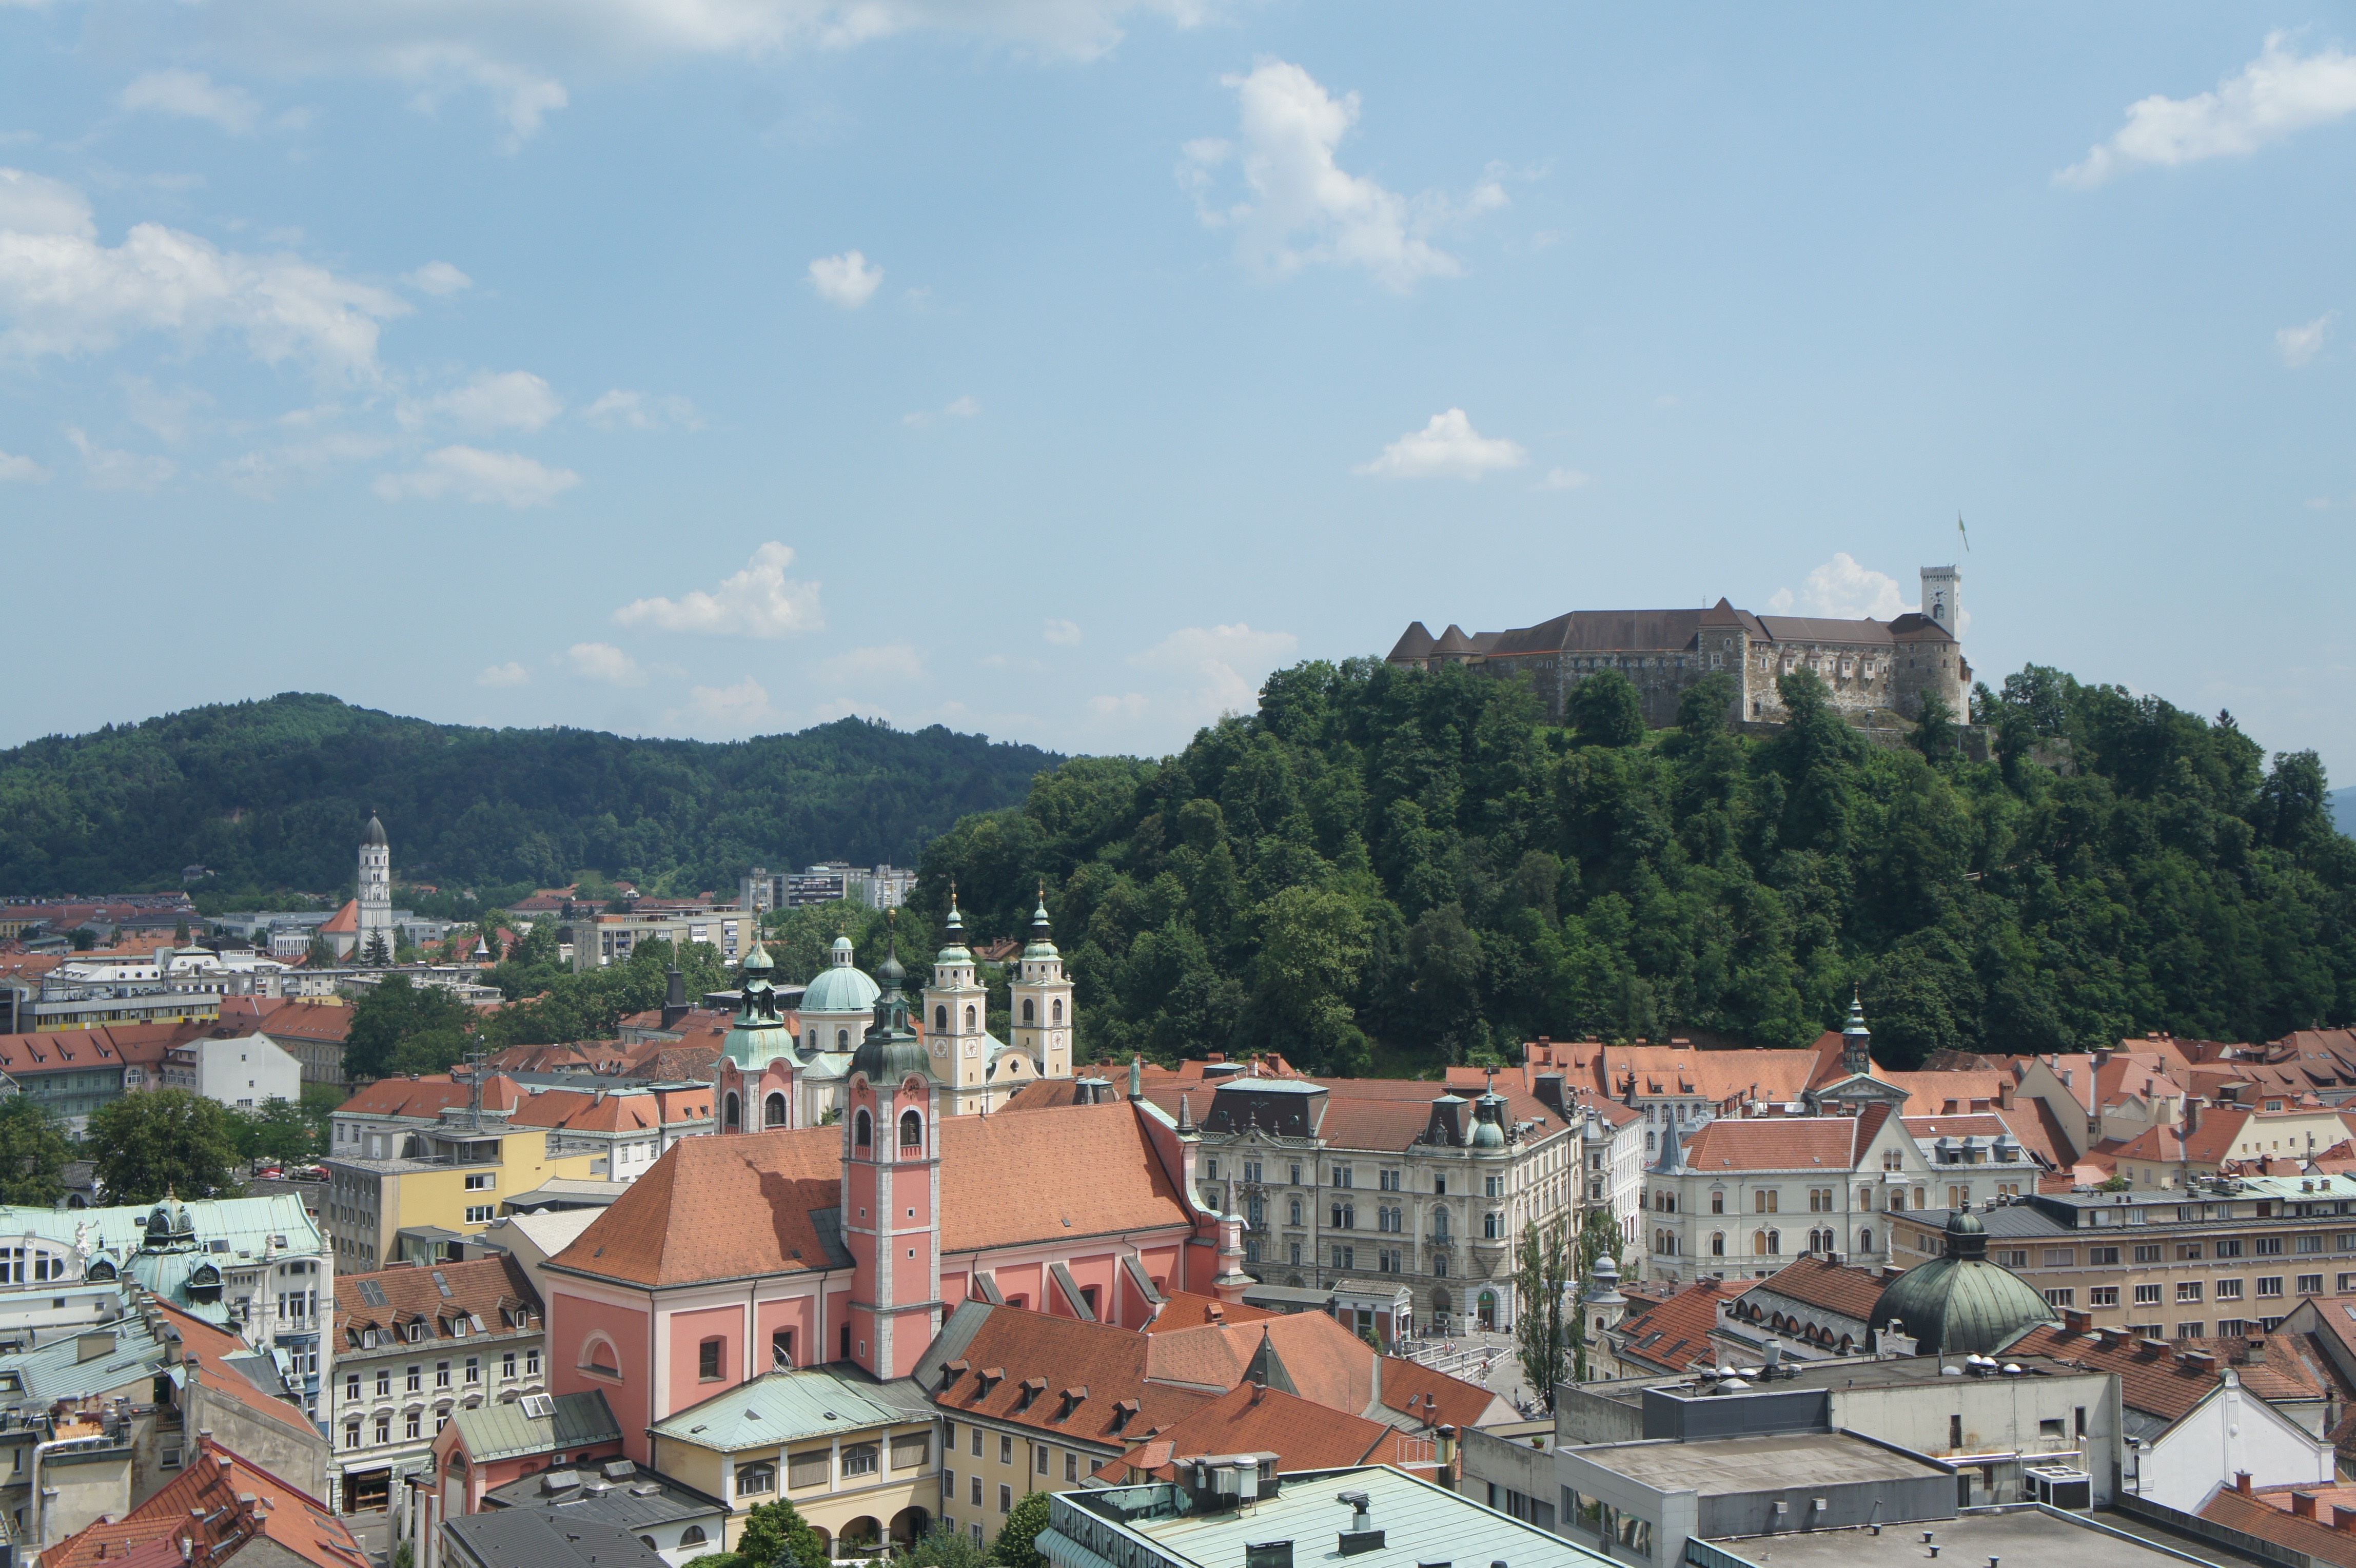
architecture, town, city, cityscape, panorama, village, castle, neighbourhood, laibach, residential area, human settlement